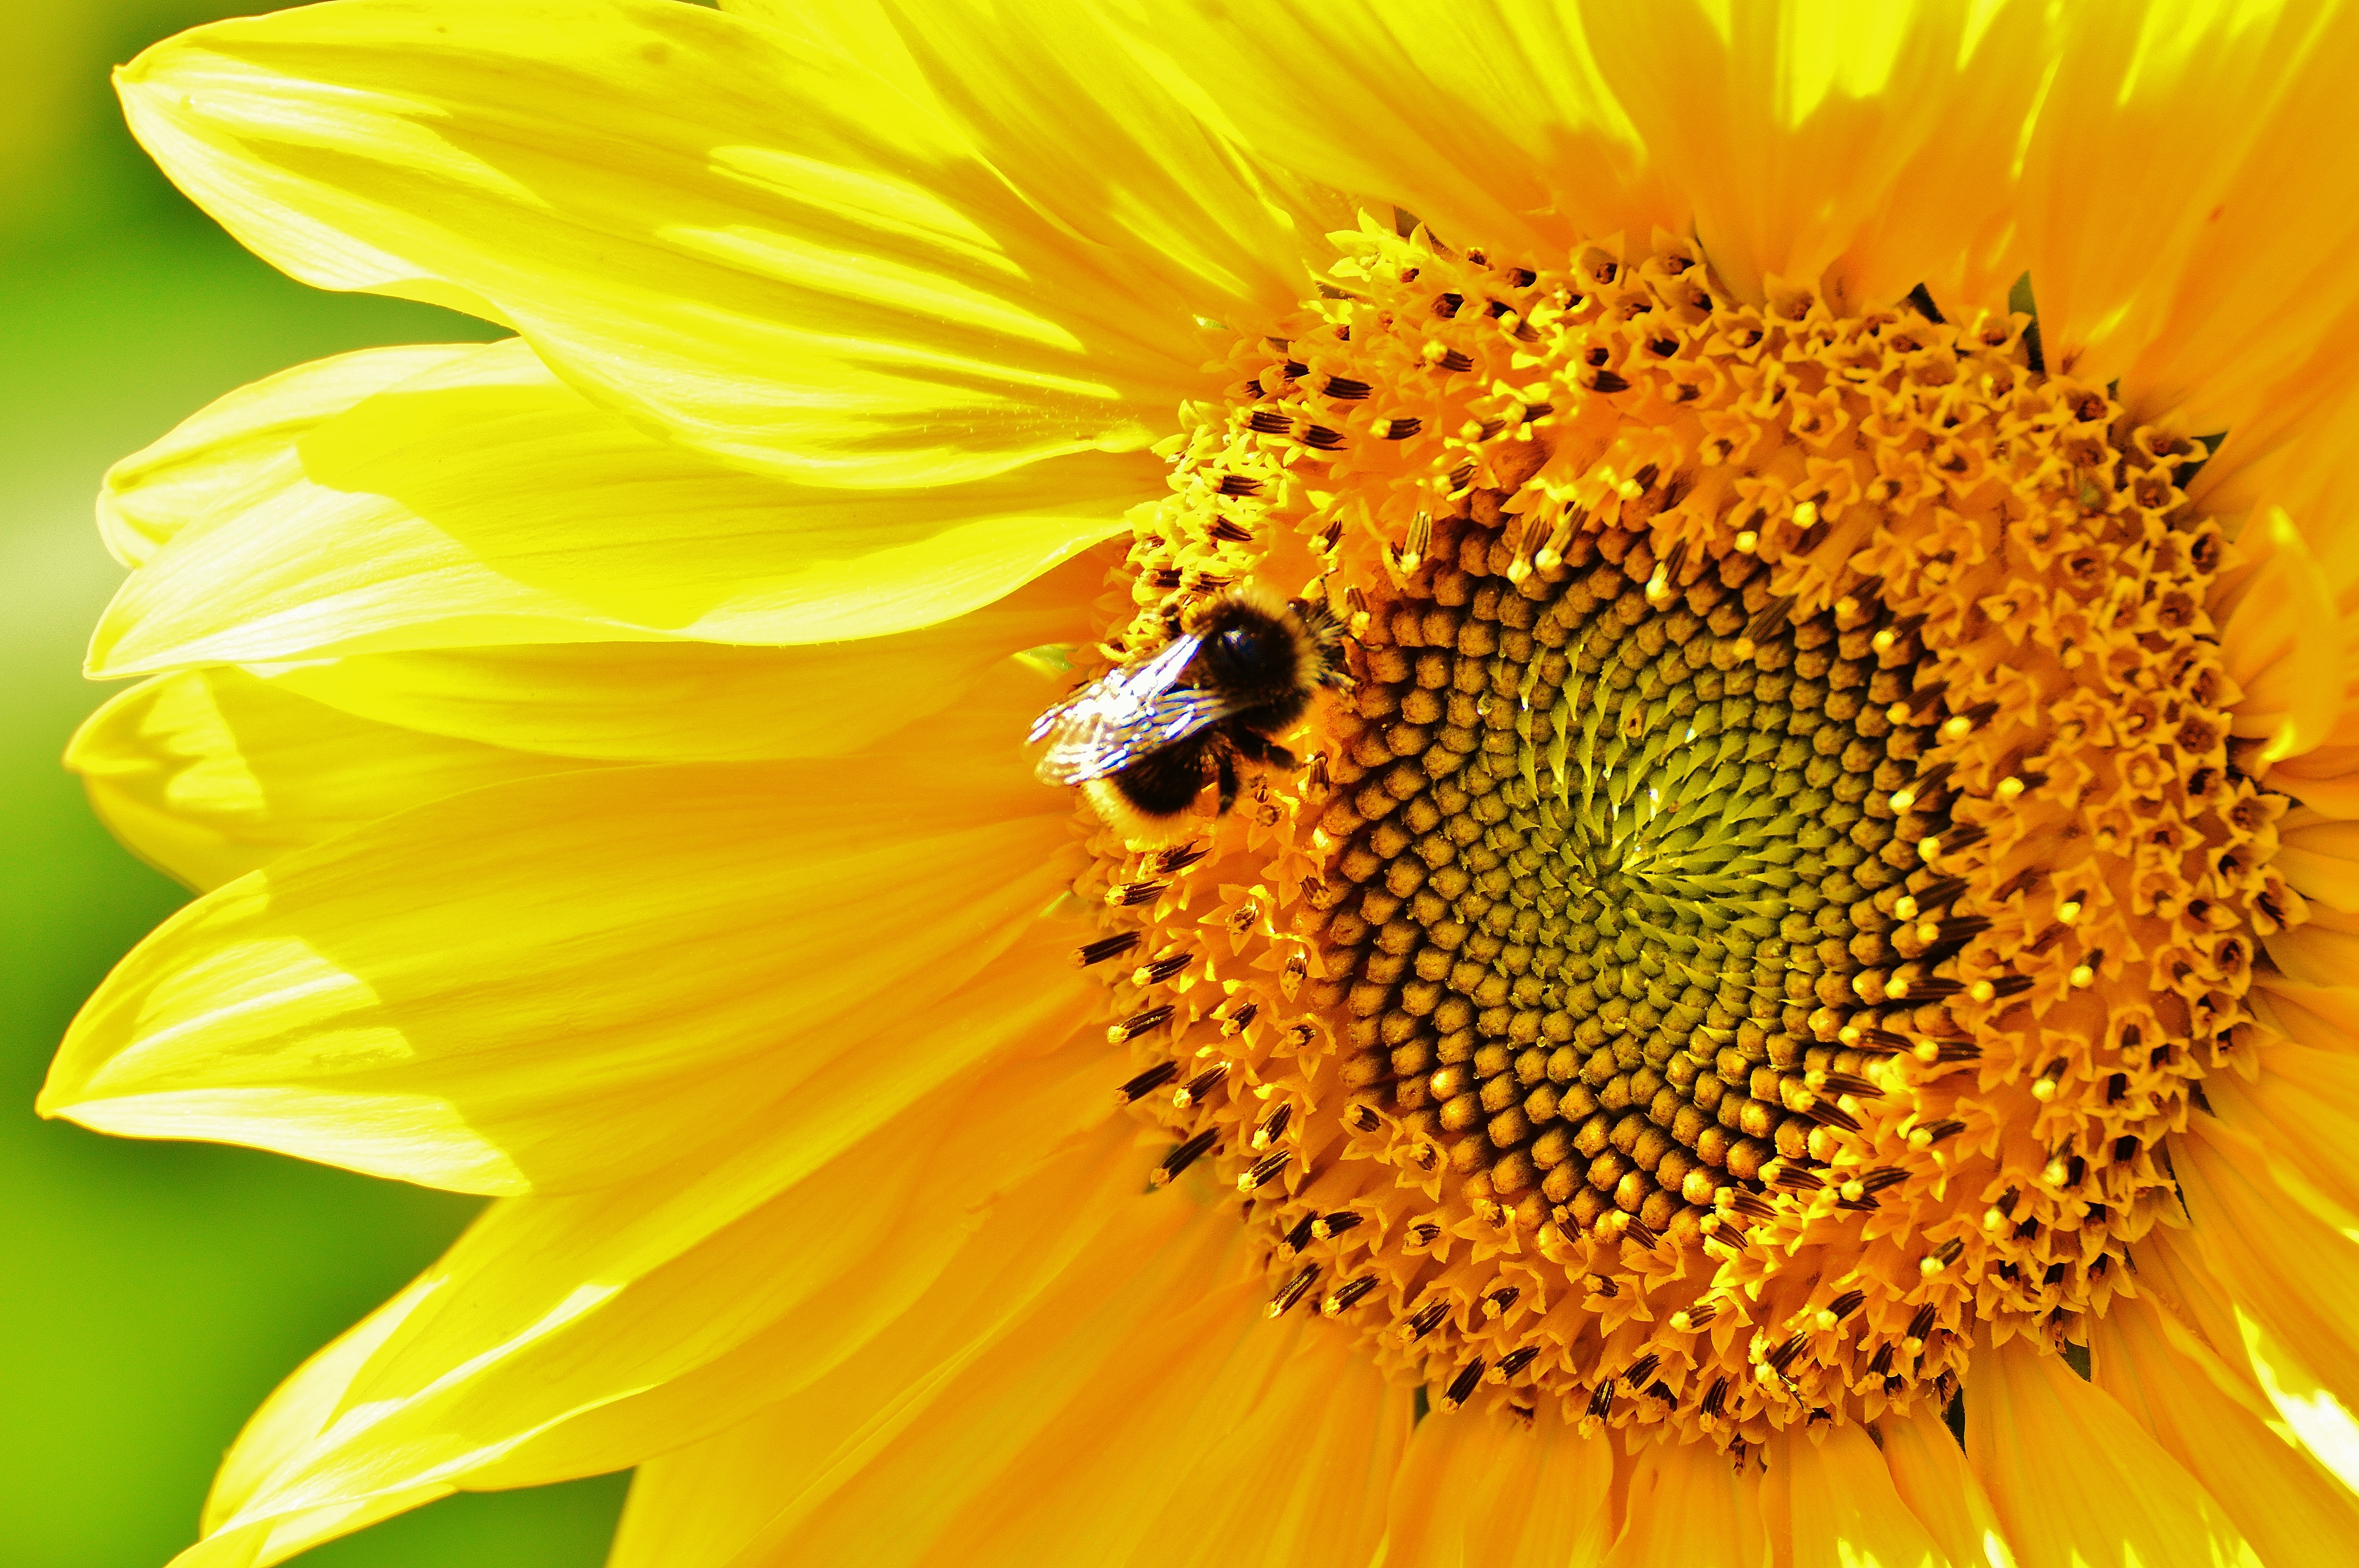
nature, blossom, plant, sun, flower, petal, bloom, summer, pollen, pollination, produce, insect, macro, yellow, garden, close, flora, sunflower, close up, seeds, sunny, bee, helianthus, sun flower, hummel, vegetarian food, fictional, nectar, macro photography, flowering plant, honey bee, daisy family, helianthus annuus, sunflower seed, annual plant, plant stem, land plant, membrane winged insect